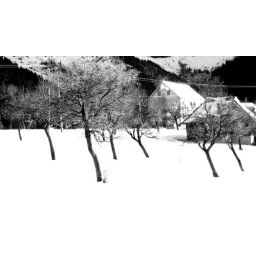
a vision in black & white